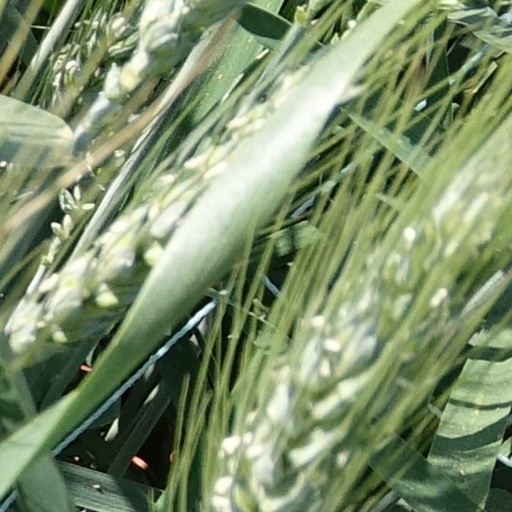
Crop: wheat